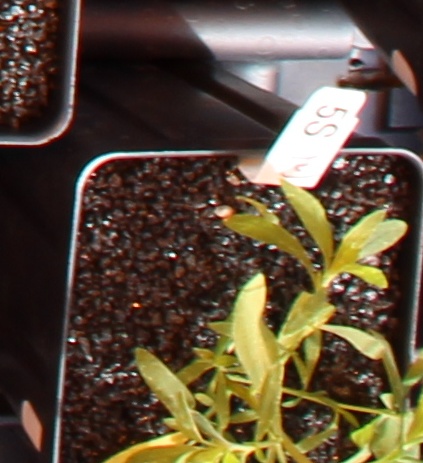
Label: Kochia